She-Ra

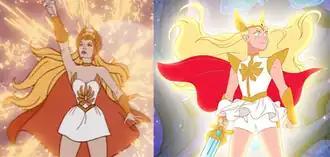
She-Ra in the (left) and 2018 series (right).

Adora, known by her alter ego She-Ra, is a fictional superheroine in the "Masters of the Universe" franchise. She is introduced as the protagonist of the 1985 Filmation series "", which reveals her to be the long lost twin sister of He-Man. She-Ra again appears in the 2018 reboot "She-Ra and the Princesses of Power". A series of toys under her name was produced by Mattel in 1984. She has also appeared in a number of "Masters of the Universe" comic books, most notably in DC Comics' 2012–2018 "MOTU" comic series, a roughly 1,000 page single story arc, collected in the 2019 "He-Man and the Masters of the Universe Omnibus" hardcover release. In these comics and in the "Masters of the Universe Classics" toyline, she also has an evil persona called Despara. As Despara, she makes an appearance at the end of Rob David and Kevin Smith's 2024 Netflix release "Masters of the Universe: Revolution", the third installment of the 2021 "" animated series. She's also featured in multiple story books, mainly Golden Books and Ladybird books, and in some "MOTU" games.